Loretta C. Van Hook

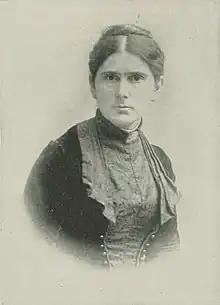
"A Woman of the Century"

Loretta C. Van Hook (July 4, 1852 – October 12, 1935) was an American missionary and educator in Persia. Characterized as a quiet, sad-faced, delicate woman, Van Hook attended Rockford College of Rockford, Illinois when she was a widow, having lost her husband and only child in 1872. She began then to prepare for mission work and went to Tabriz, Persia, under the Presbyterian Board of Missions. She established there a boarding school for girls, modeled after Rockford. Van Hook did much evangelistic work in Persia and lectured extensively in the U.S. on return trips. She made five journeys to the U.S. from Persia, and on each trip visited different places of interest in Europe.